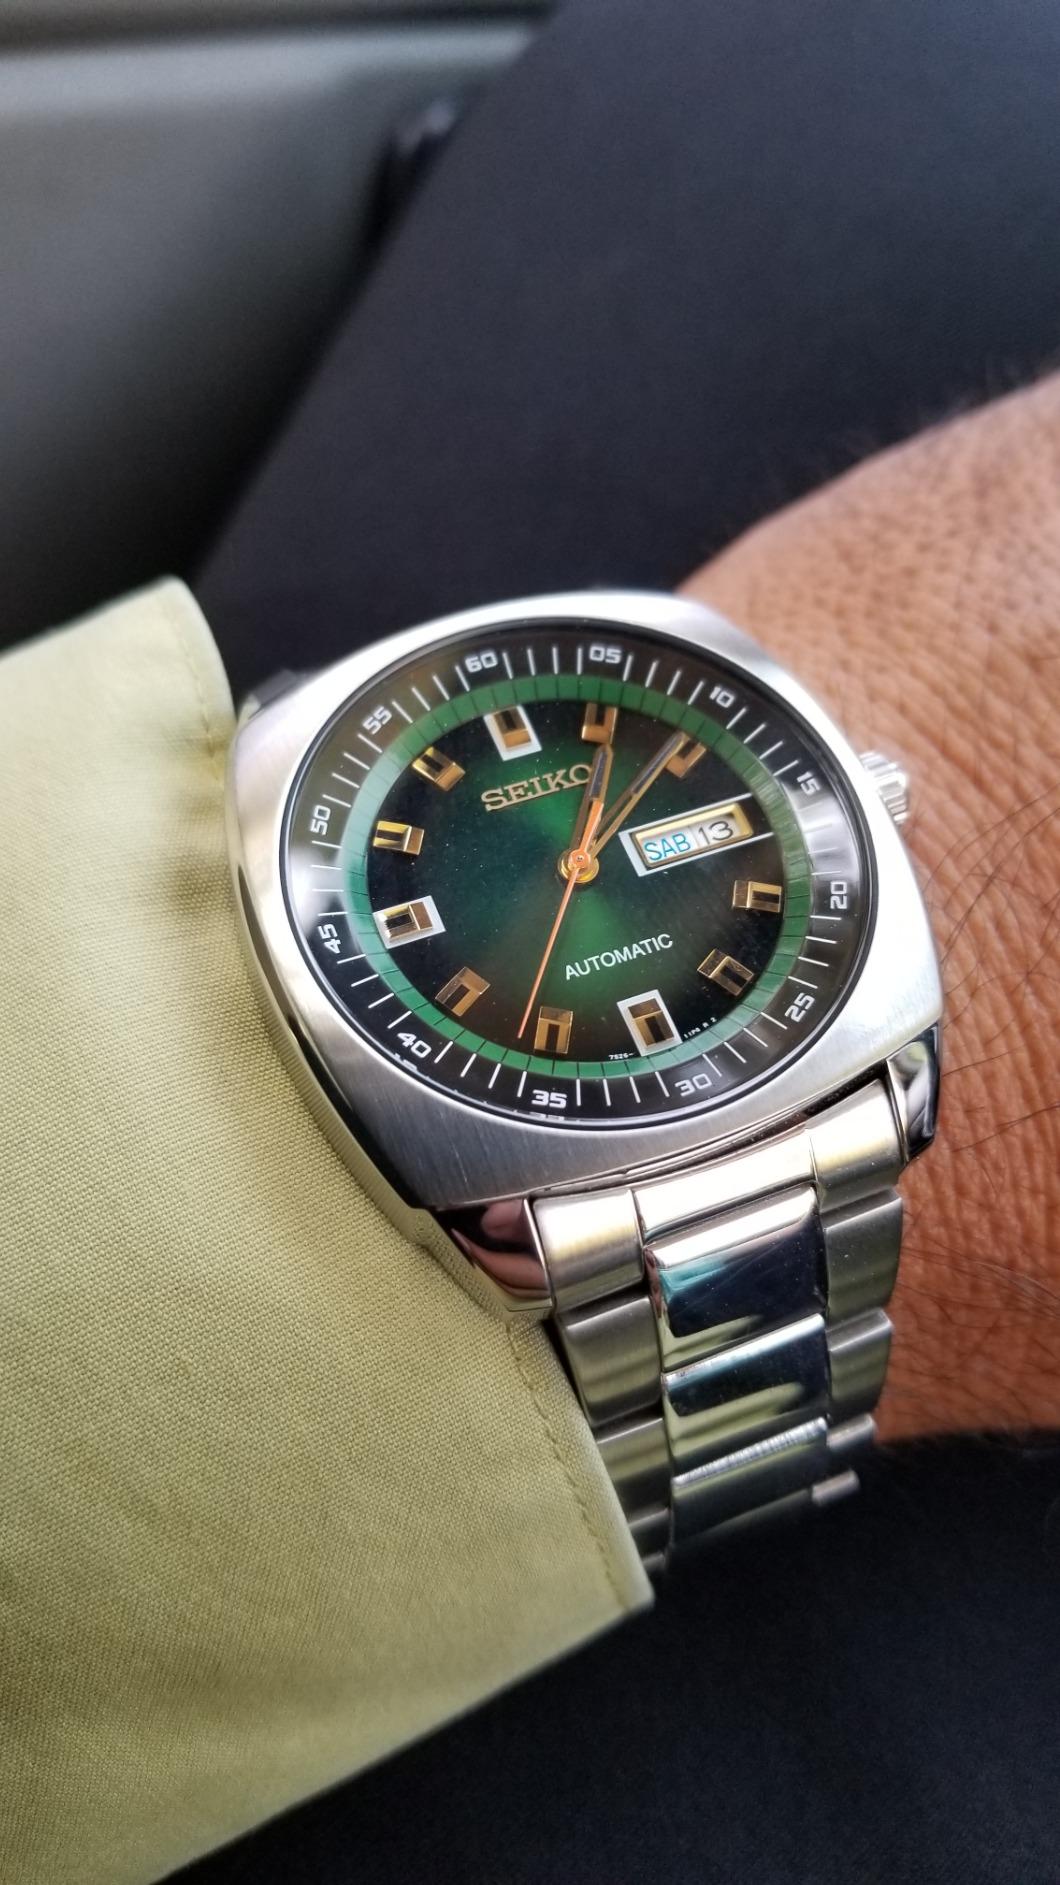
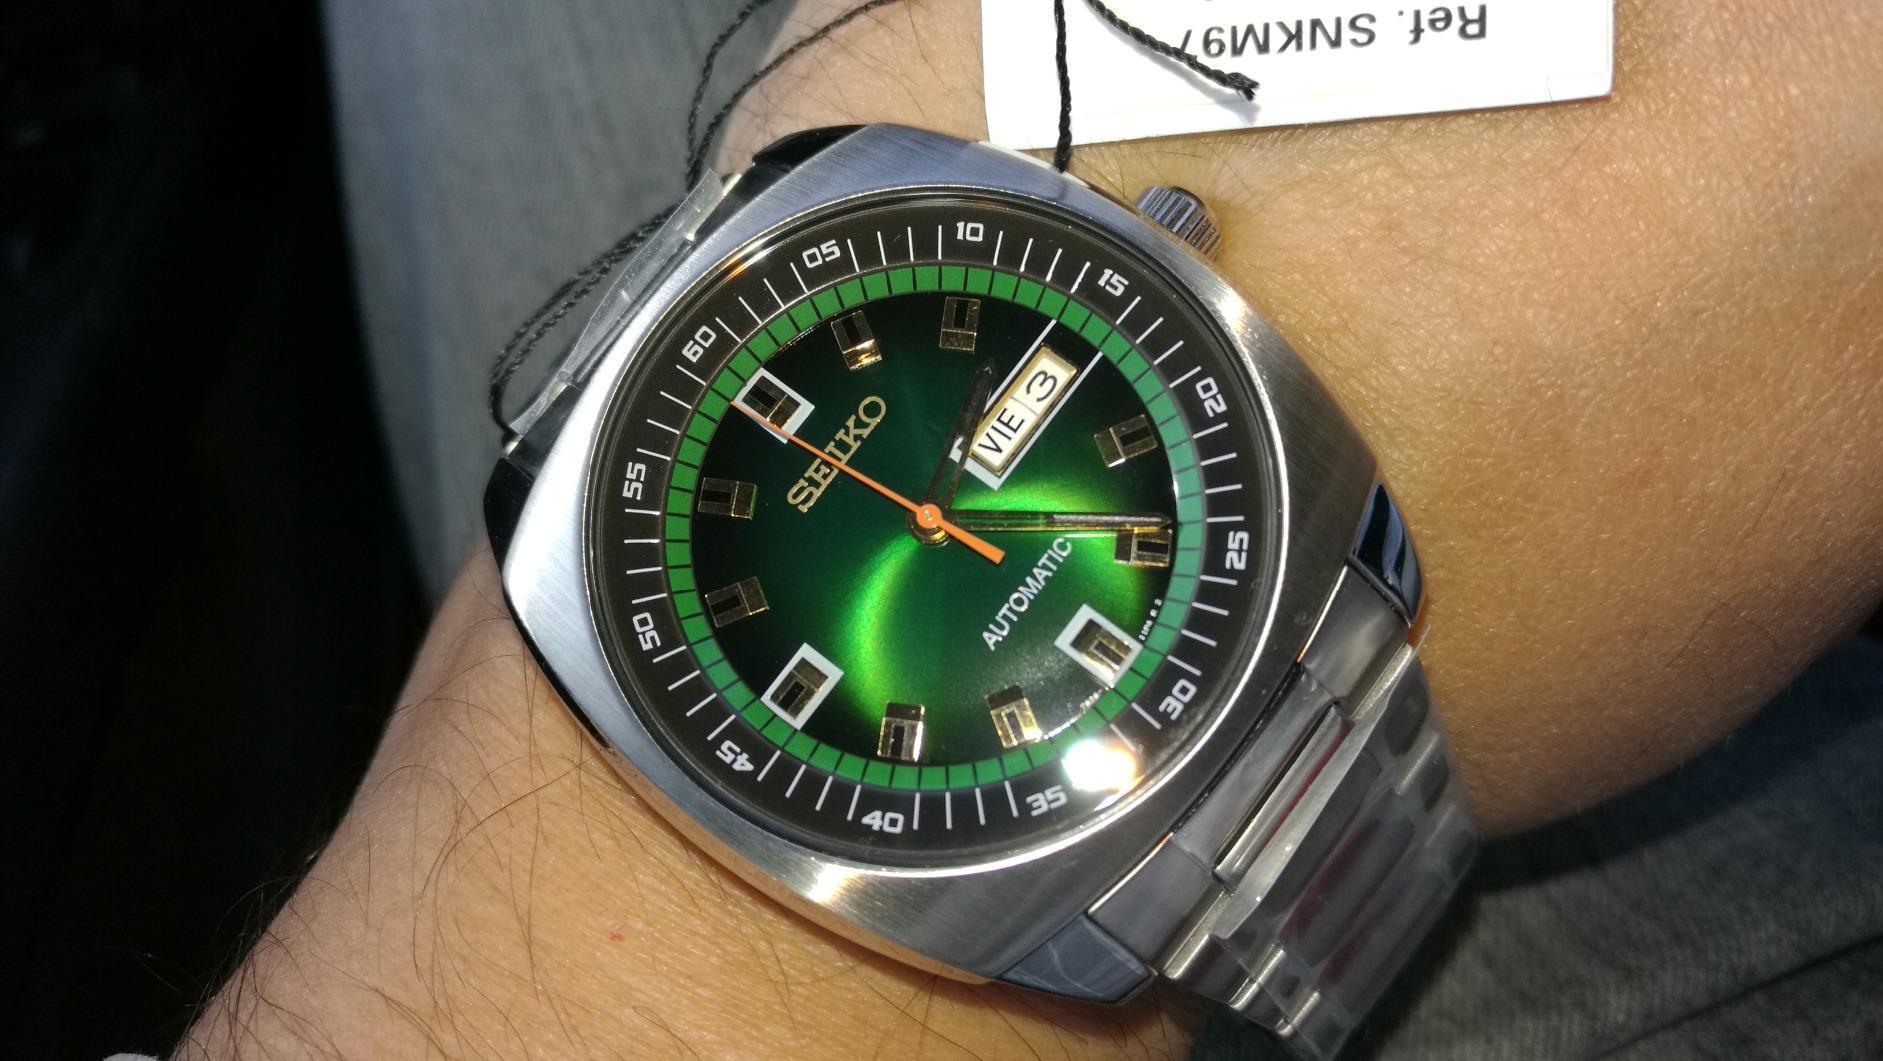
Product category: accessories_watch
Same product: yes